Asma Tubi

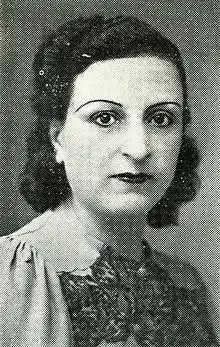
Asma Tubi

She was born into a Palestinian Christian family in Nazareth and was educated at the English school there. She studied Greek and then the Quran, to improve her writing skills in Arabic.